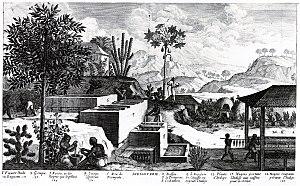
Illustration représentant une indigoterie, extraite du Tome 2 de l'Histoire générale des Antilles, 4 vols, Paris, 1667
L’indigo est historiquement la matière colorante bleu-violacé extraite des feuilles et des tiges de l'indigotier. À partir de la fin du XIXᵉ siècle, les chimistes montrèrent que la couleur bleu-indigo extraite de diverses plantes tinctoriales correspondait à un même pigment nommé indigotine ou indigo. Ce qui différenciait les différentes teintures c'était les impuretés de nature différente. La langue s'est ensuite adaptée au progrès des connaissances, généralisant l'appellation de « plantes à indigo » aussi bien pour l'indigotier que pour le pastel, la renouée ou le gara. L'indigo est utilisé comme teinture dans de nombreux domaines.
Jean-Baptiste Du Tertre est un homme d’Église et un botaniste français, né en 1610 à Calais et mort à Paris en 1687.